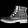
Label: Ankle boot